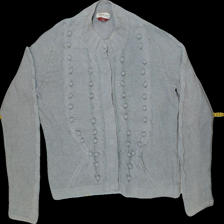
View: front
Type: Cardigan
Category: Ladies
Brand: Park lane
Colors: Grey
Material: 95%cotton 5%elastane
Pattern: Plain
Cut: Collar, Regular
Size: L
Trend: No trend
Stains: Yes
Damage: 0
Price range: <50
Recommended usage: Export